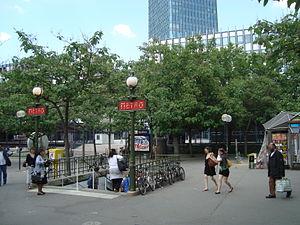
Jussieu est une station des lignes 7 et 10 du métro de Paris, située dans le 5ᵉ arrondissement de Paris, sur la place Jussieu.